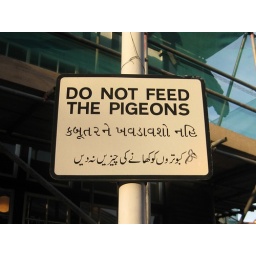
Multilingual sign by our library